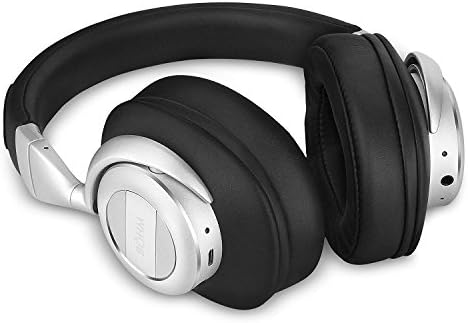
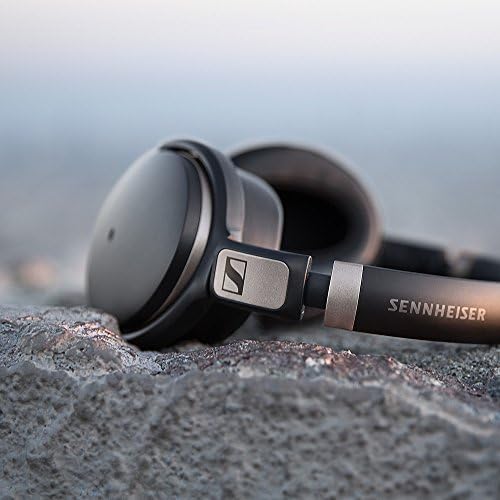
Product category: headphones
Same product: no